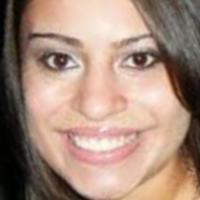
Age group: age 21-30